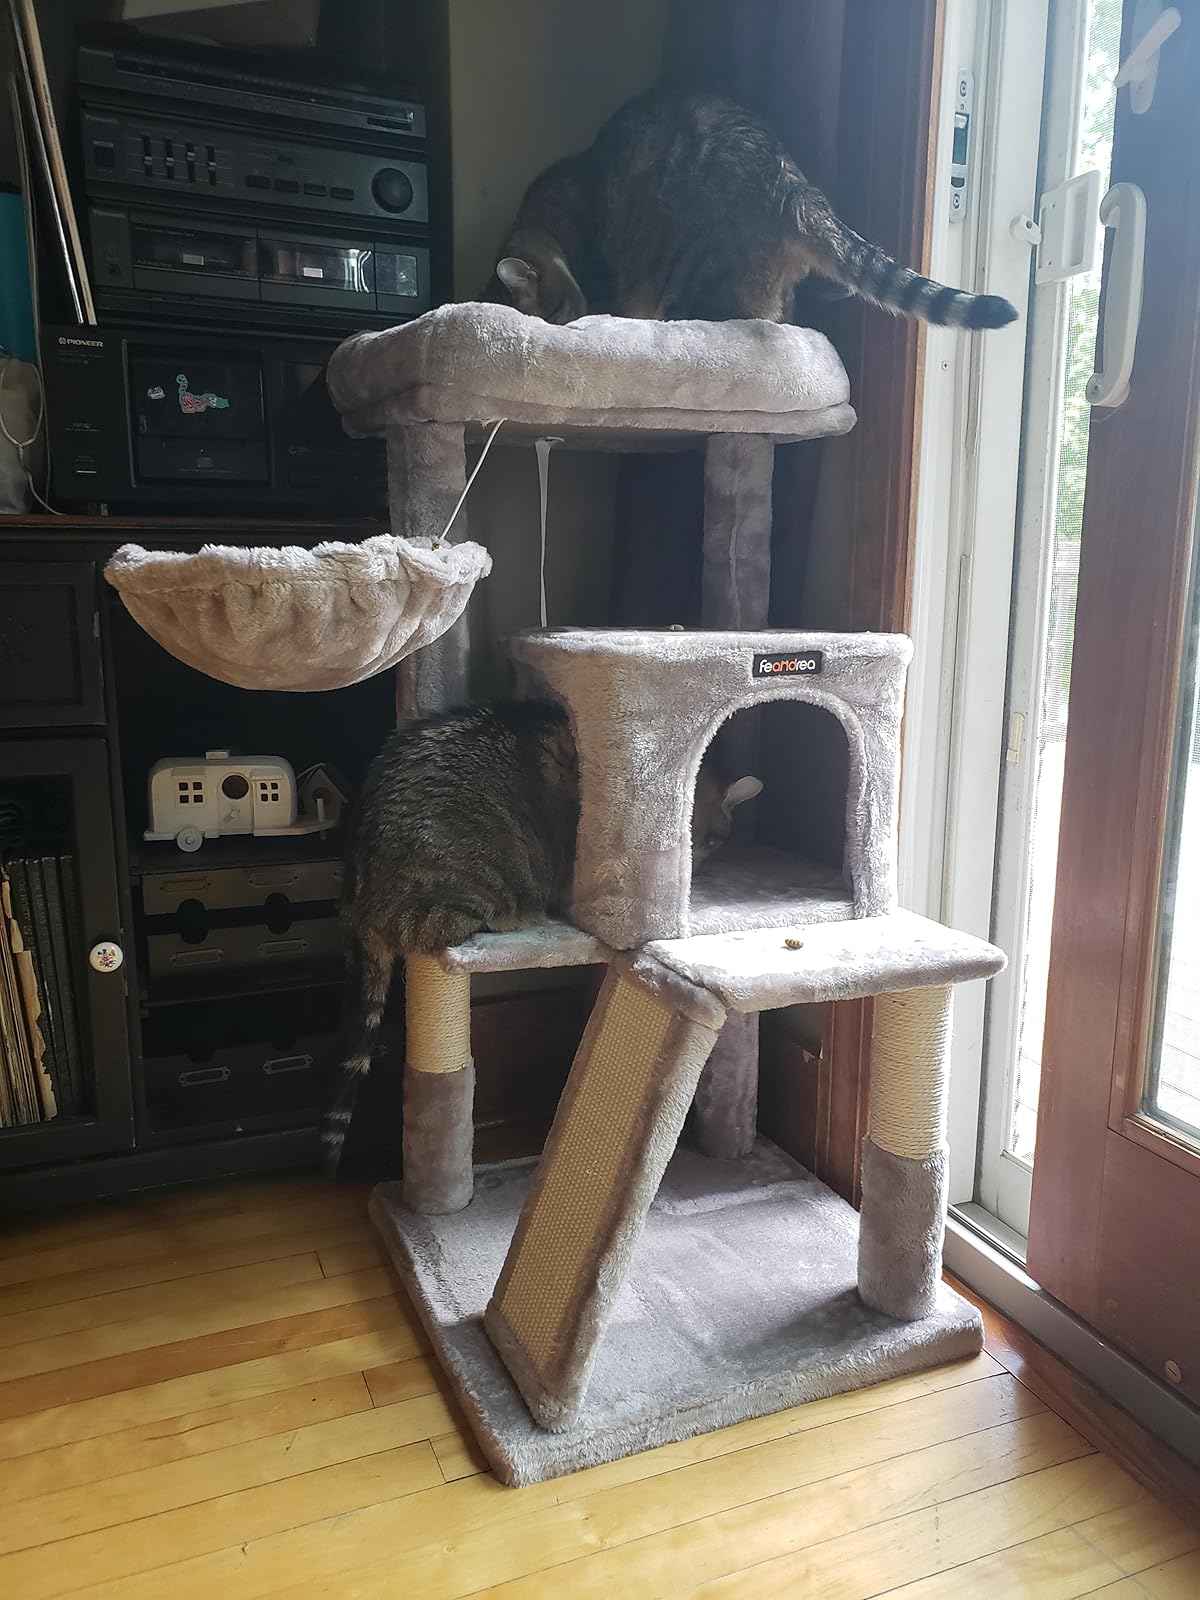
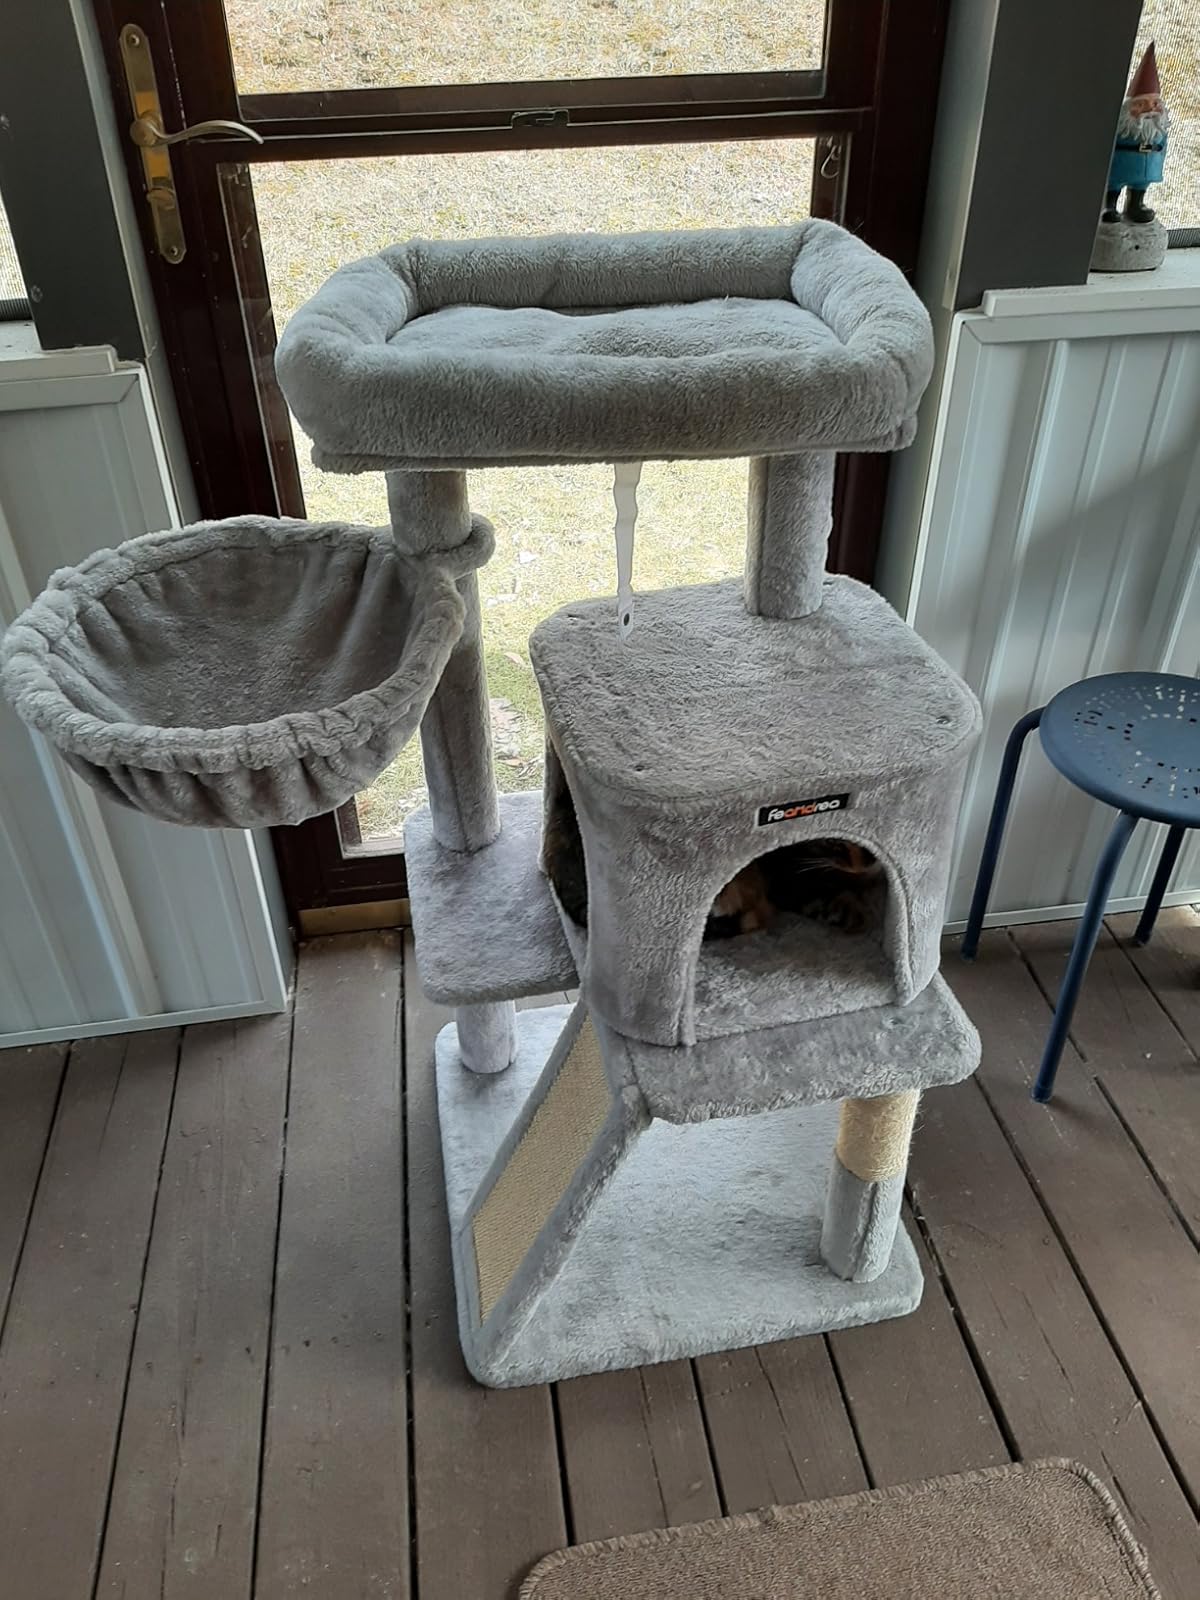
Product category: items_cat tree
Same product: yes